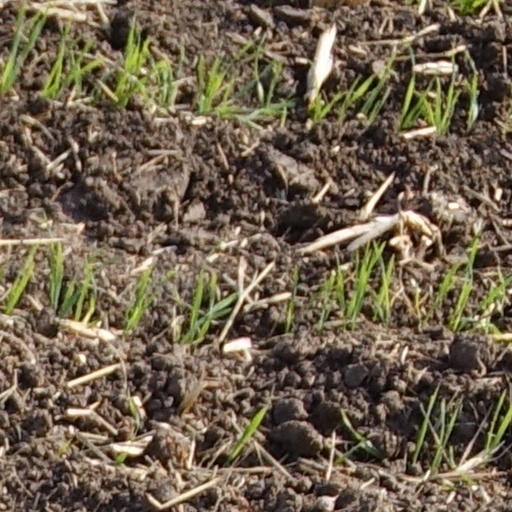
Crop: wheat